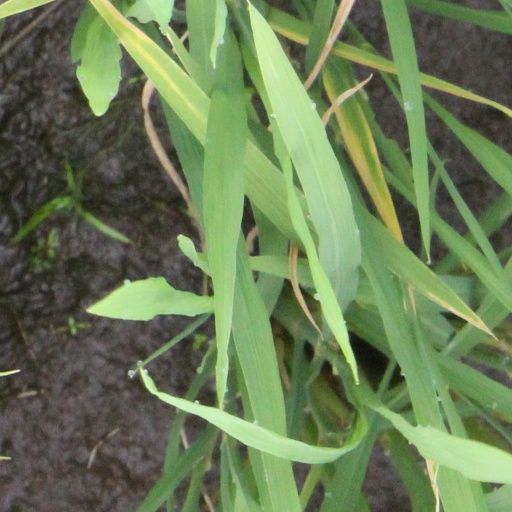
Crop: rice